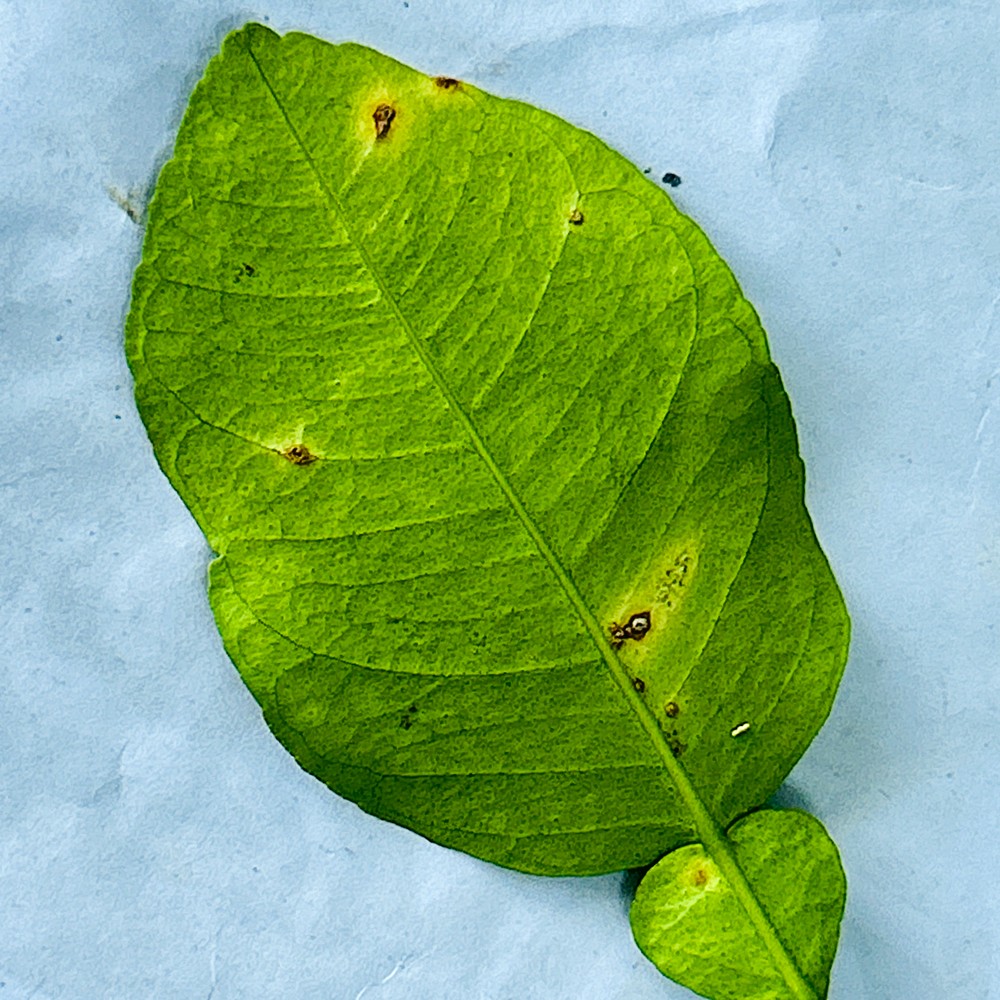
Label: Anthracnose